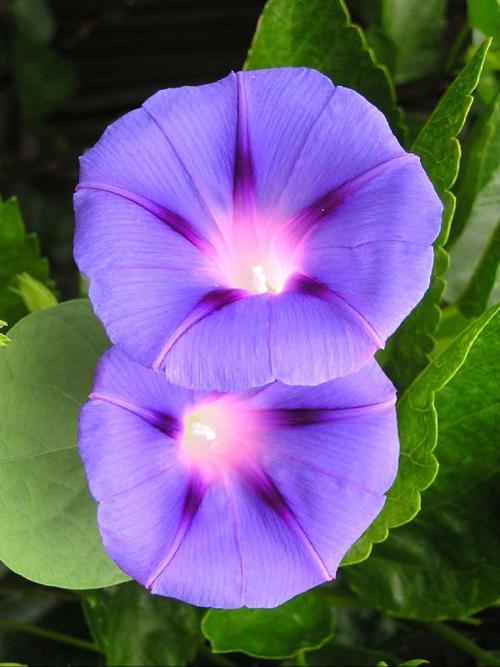
Label: morning glory